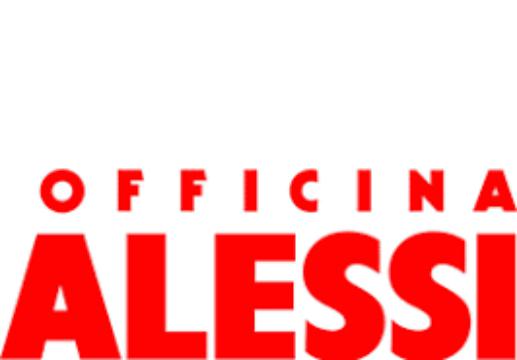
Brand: alessi
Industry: Necessities